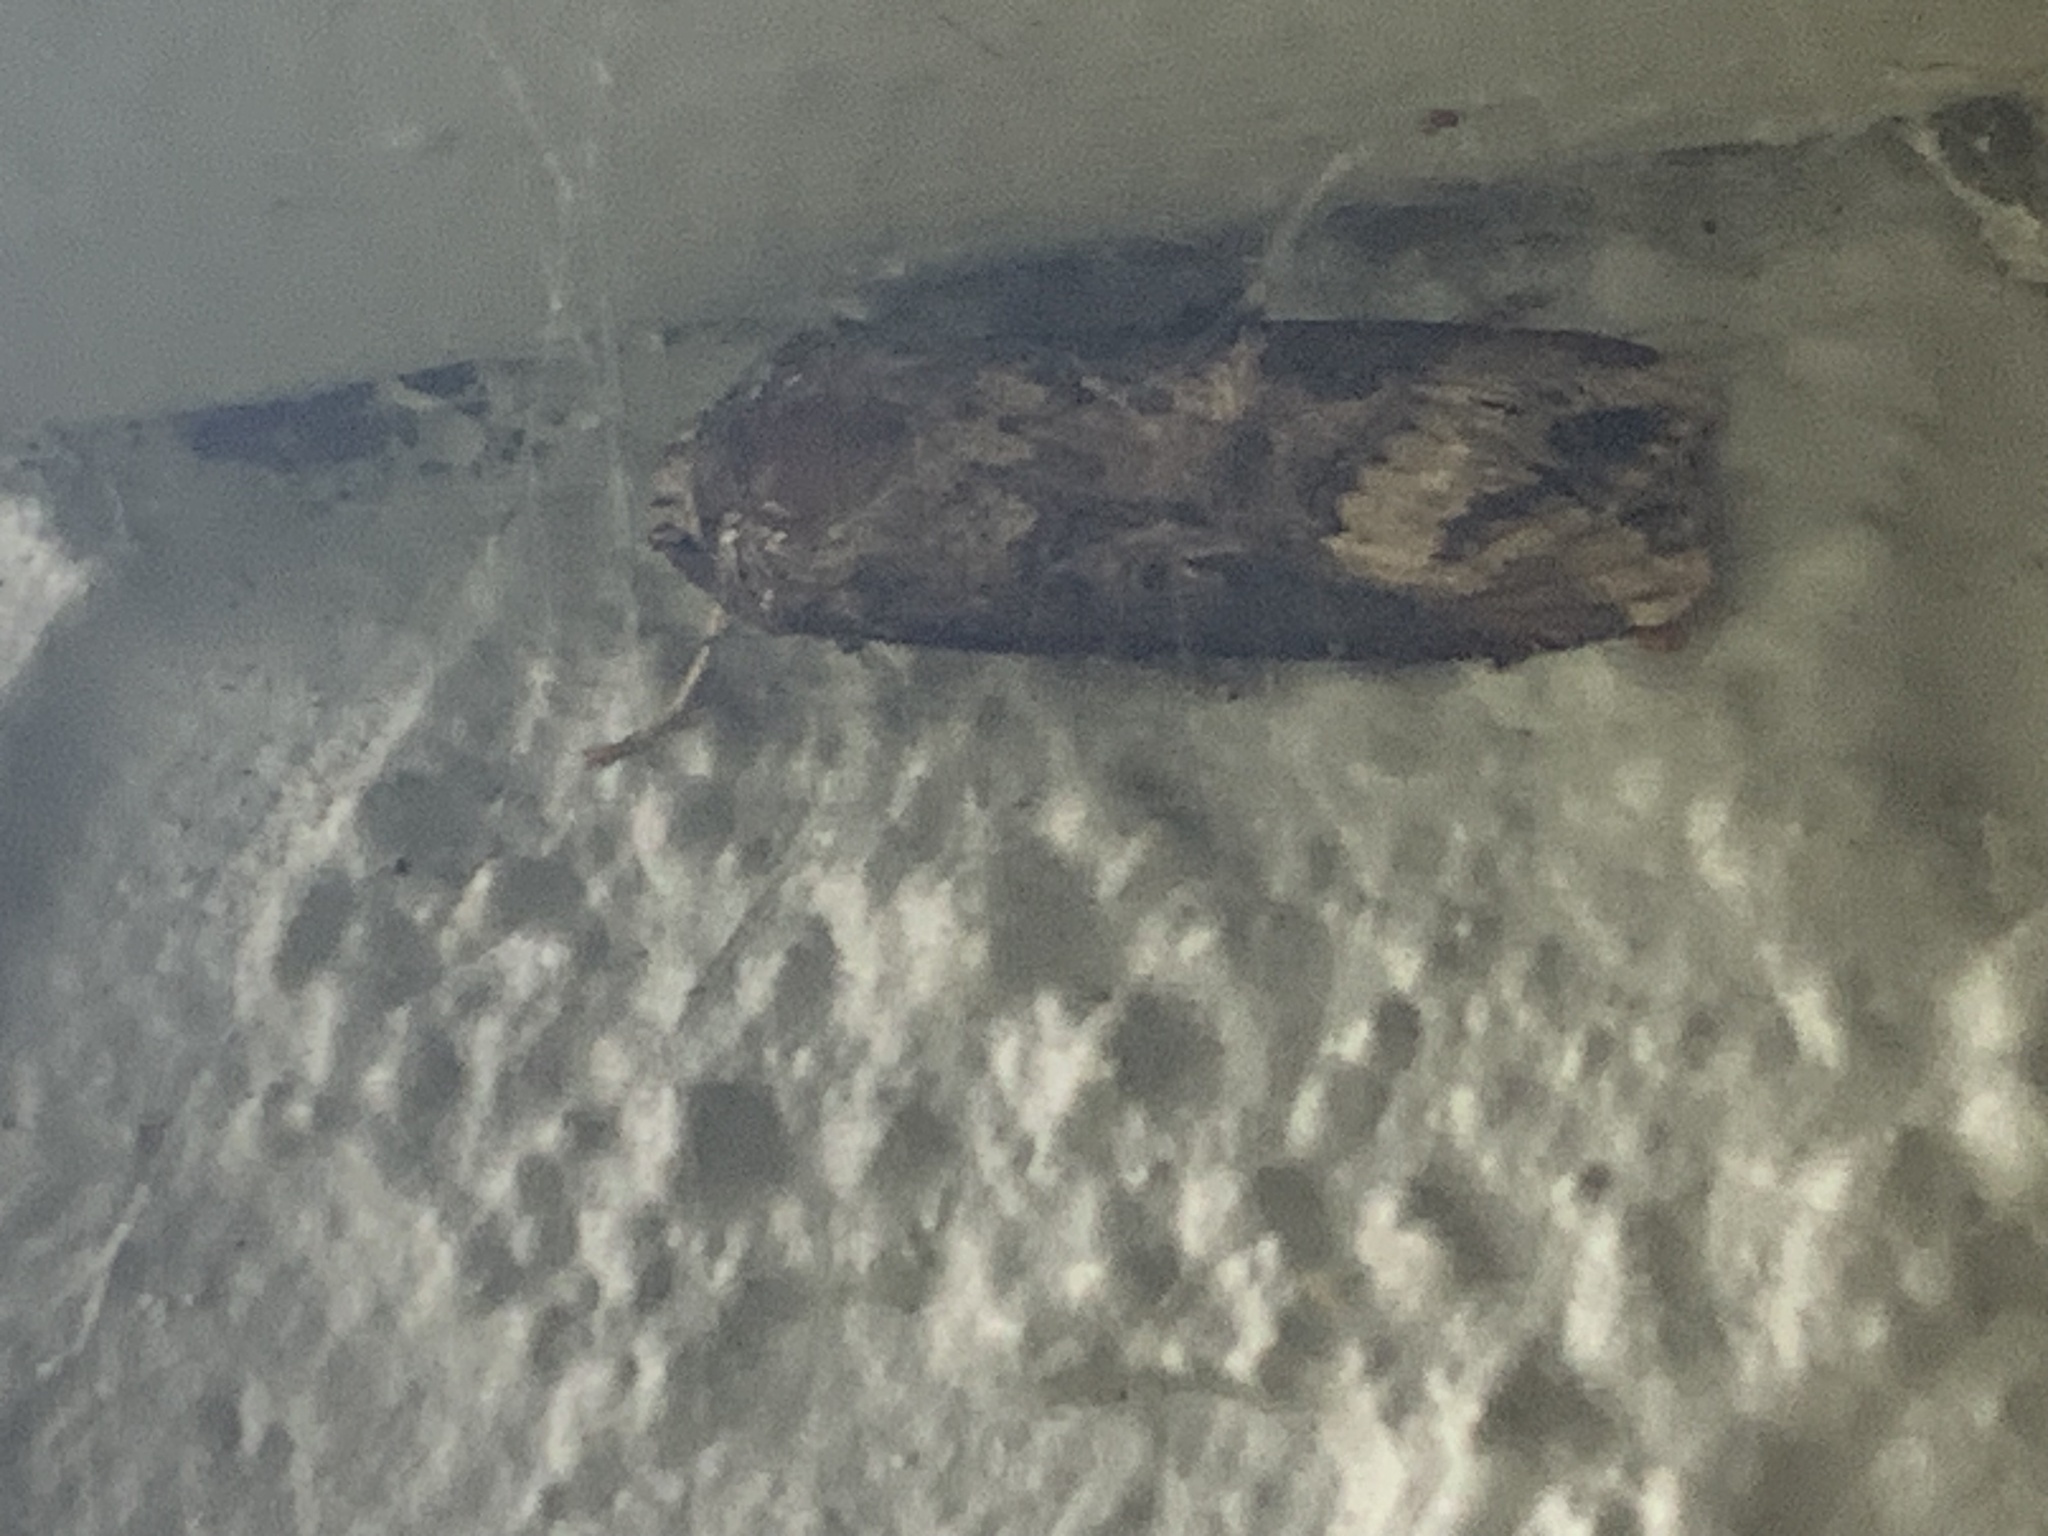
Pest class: cutworms